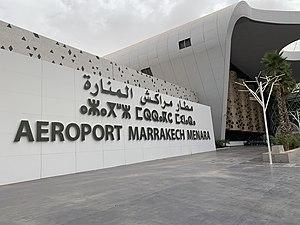
L'aéroport international Marrakech-Menara est un aéroport international, du Nord-ouest de Marrakech au Maroc, deuxième plus important aéroport marocain après l'aéroport Mohammed-V de Casablanca, avec environ 5 millions de passagers annuels.